PJ Haarsma

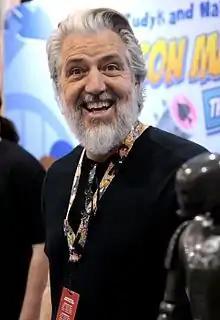
Haarsma at the 2017 Phoenix Comicon, promoting "Con Man"

PJ Haarsma is the producer and show-runner of the SyFy series, "Con Man" created by Alan Tudyk and co-produced by Nathan Fillion. The series is currently in its second season and available on the SyFy channel. PJ Haarsma set up the Con Man series at Lionsgate with executive, Seth Laderman.